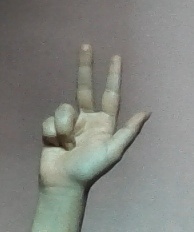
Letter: al